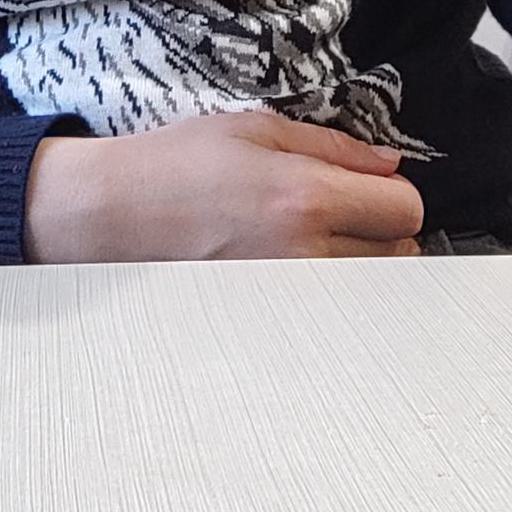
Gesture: no_gesture